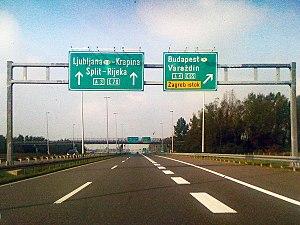
La route européenne 70 est une route allant de La Corogne, en Espagne, à Poti en Géorgie.